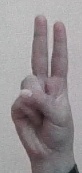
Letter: taa